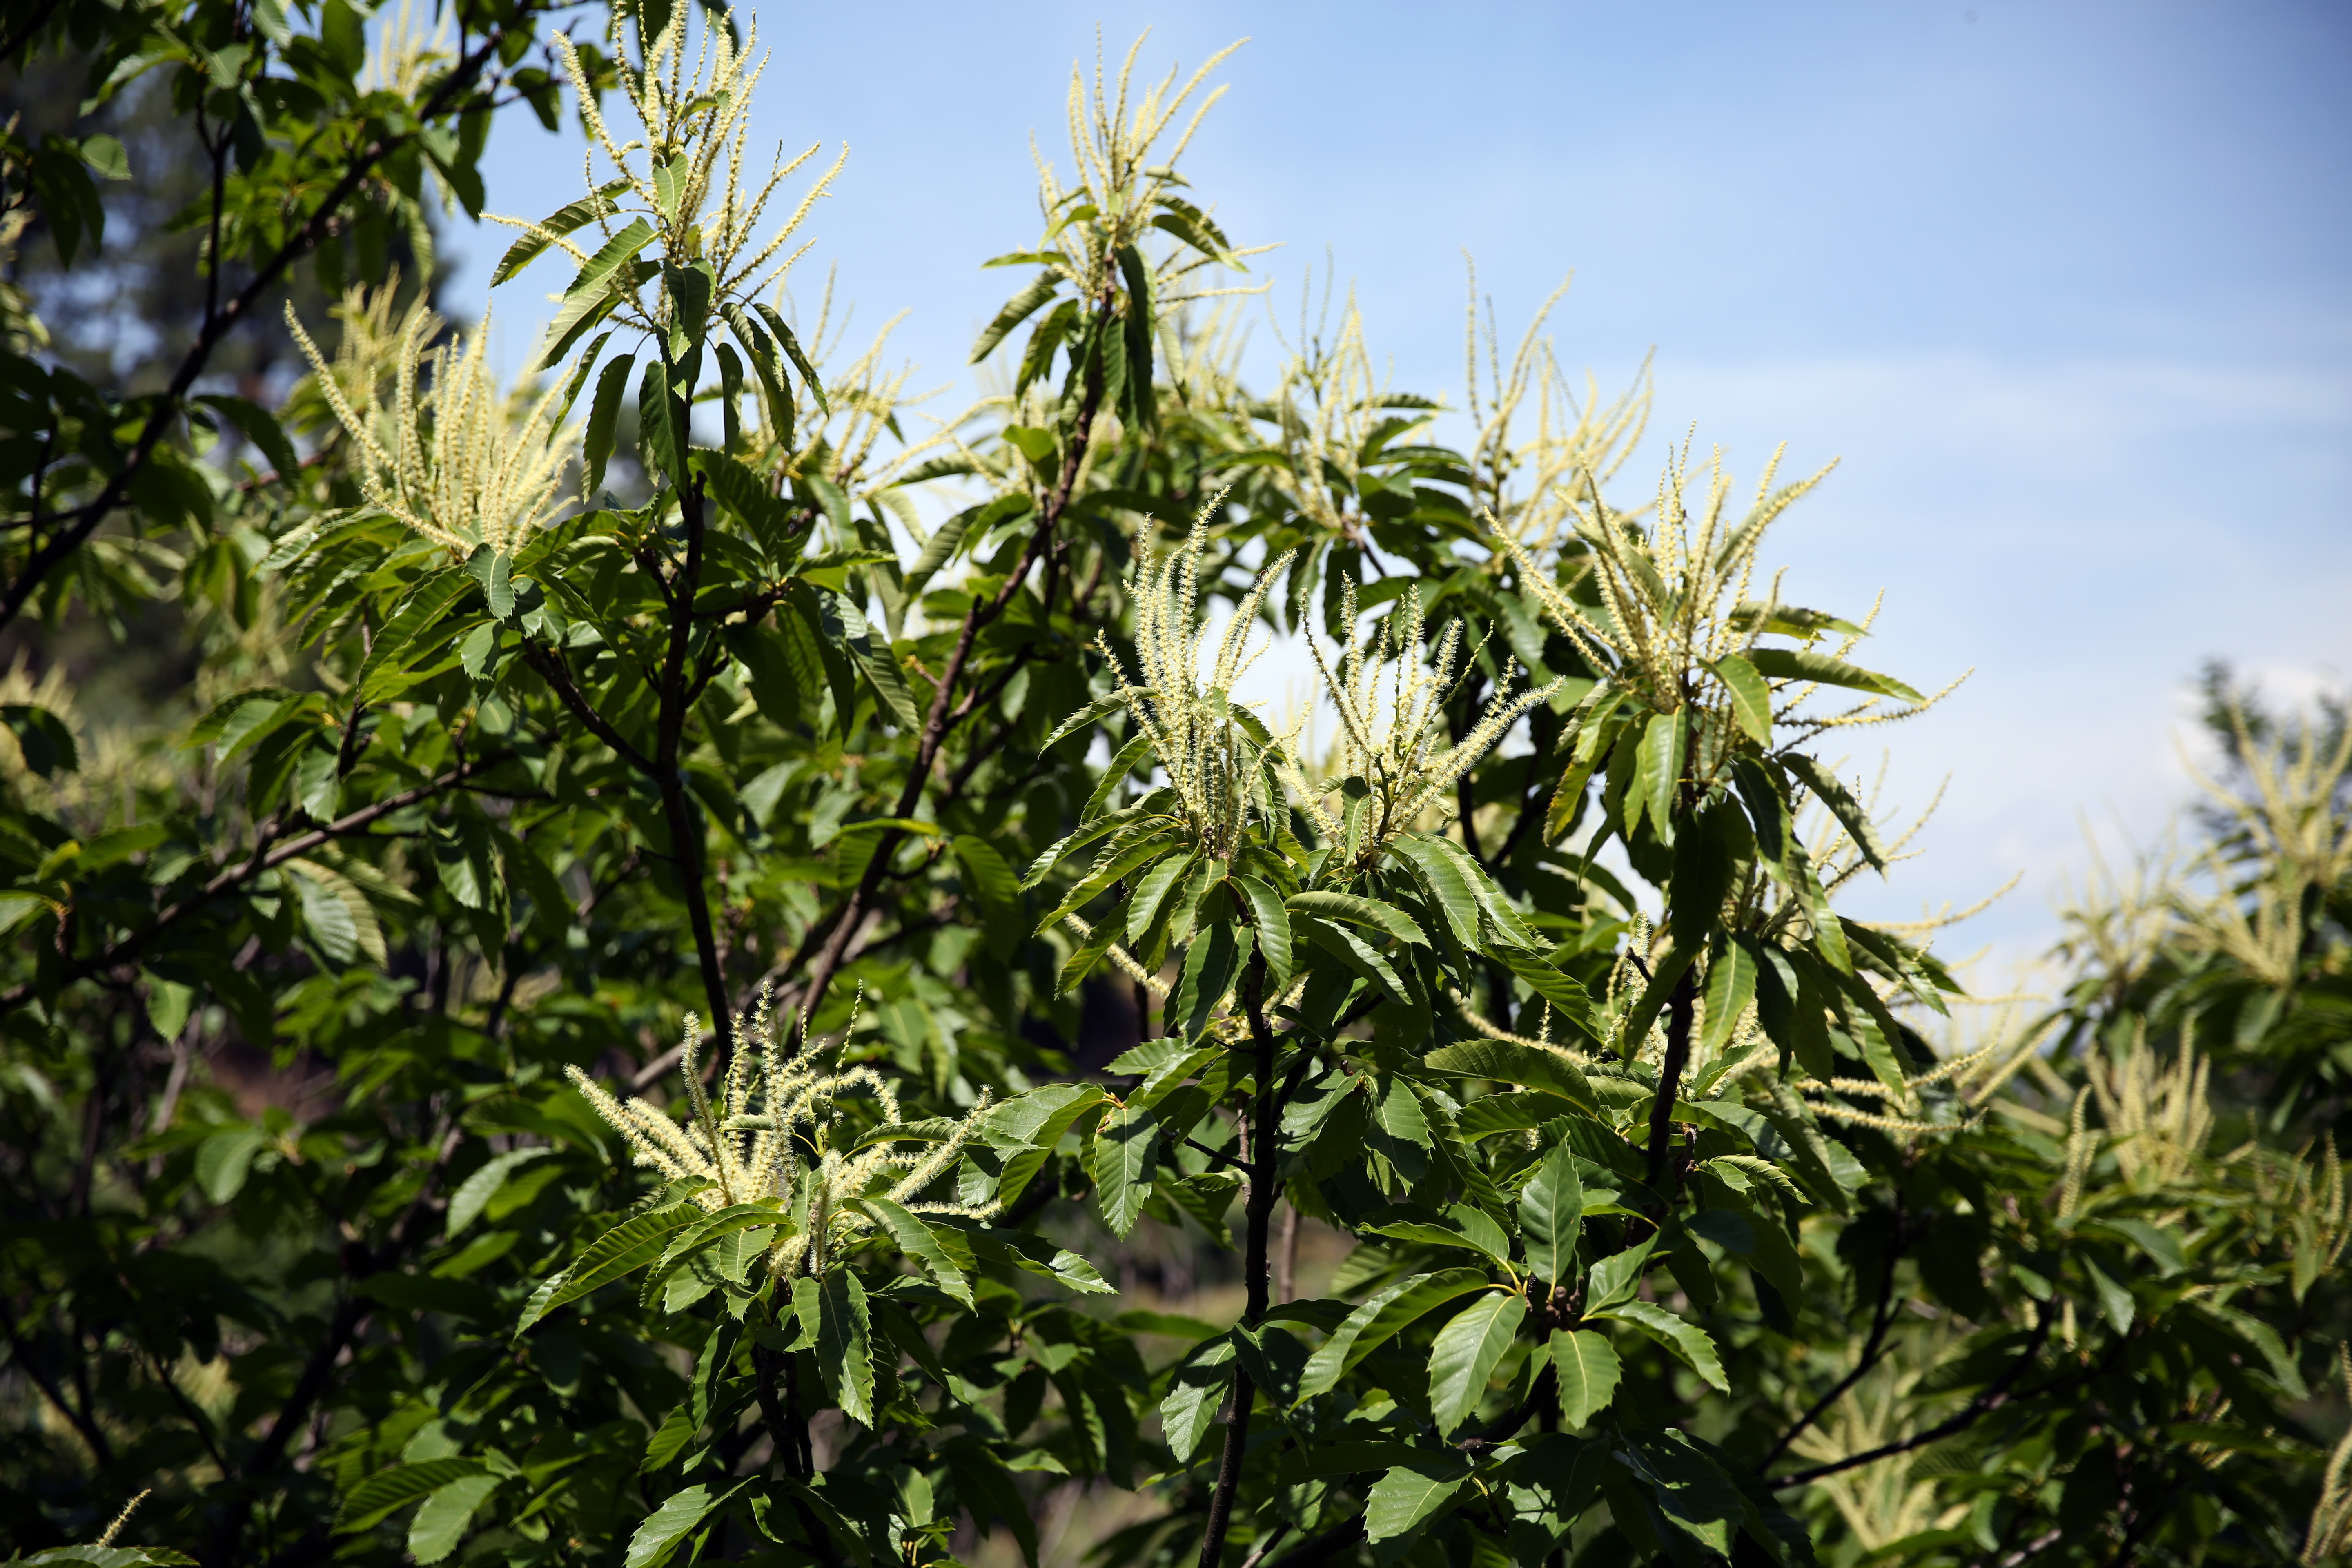
tree, plant, flower, france, europe, food, produce, crop, evergreen, canon, botany, altitude, flora, midi, shrub, plantation, t, arbres, southfrance, sdfrankreich, zuidfrankrijk, languedocroussillon, exterieur, juillet, chtaigniers, floraison, cevennes, juin, lozre, saintgermaindecalberte, castaneasativa, flowering plant, woody plant, land plant